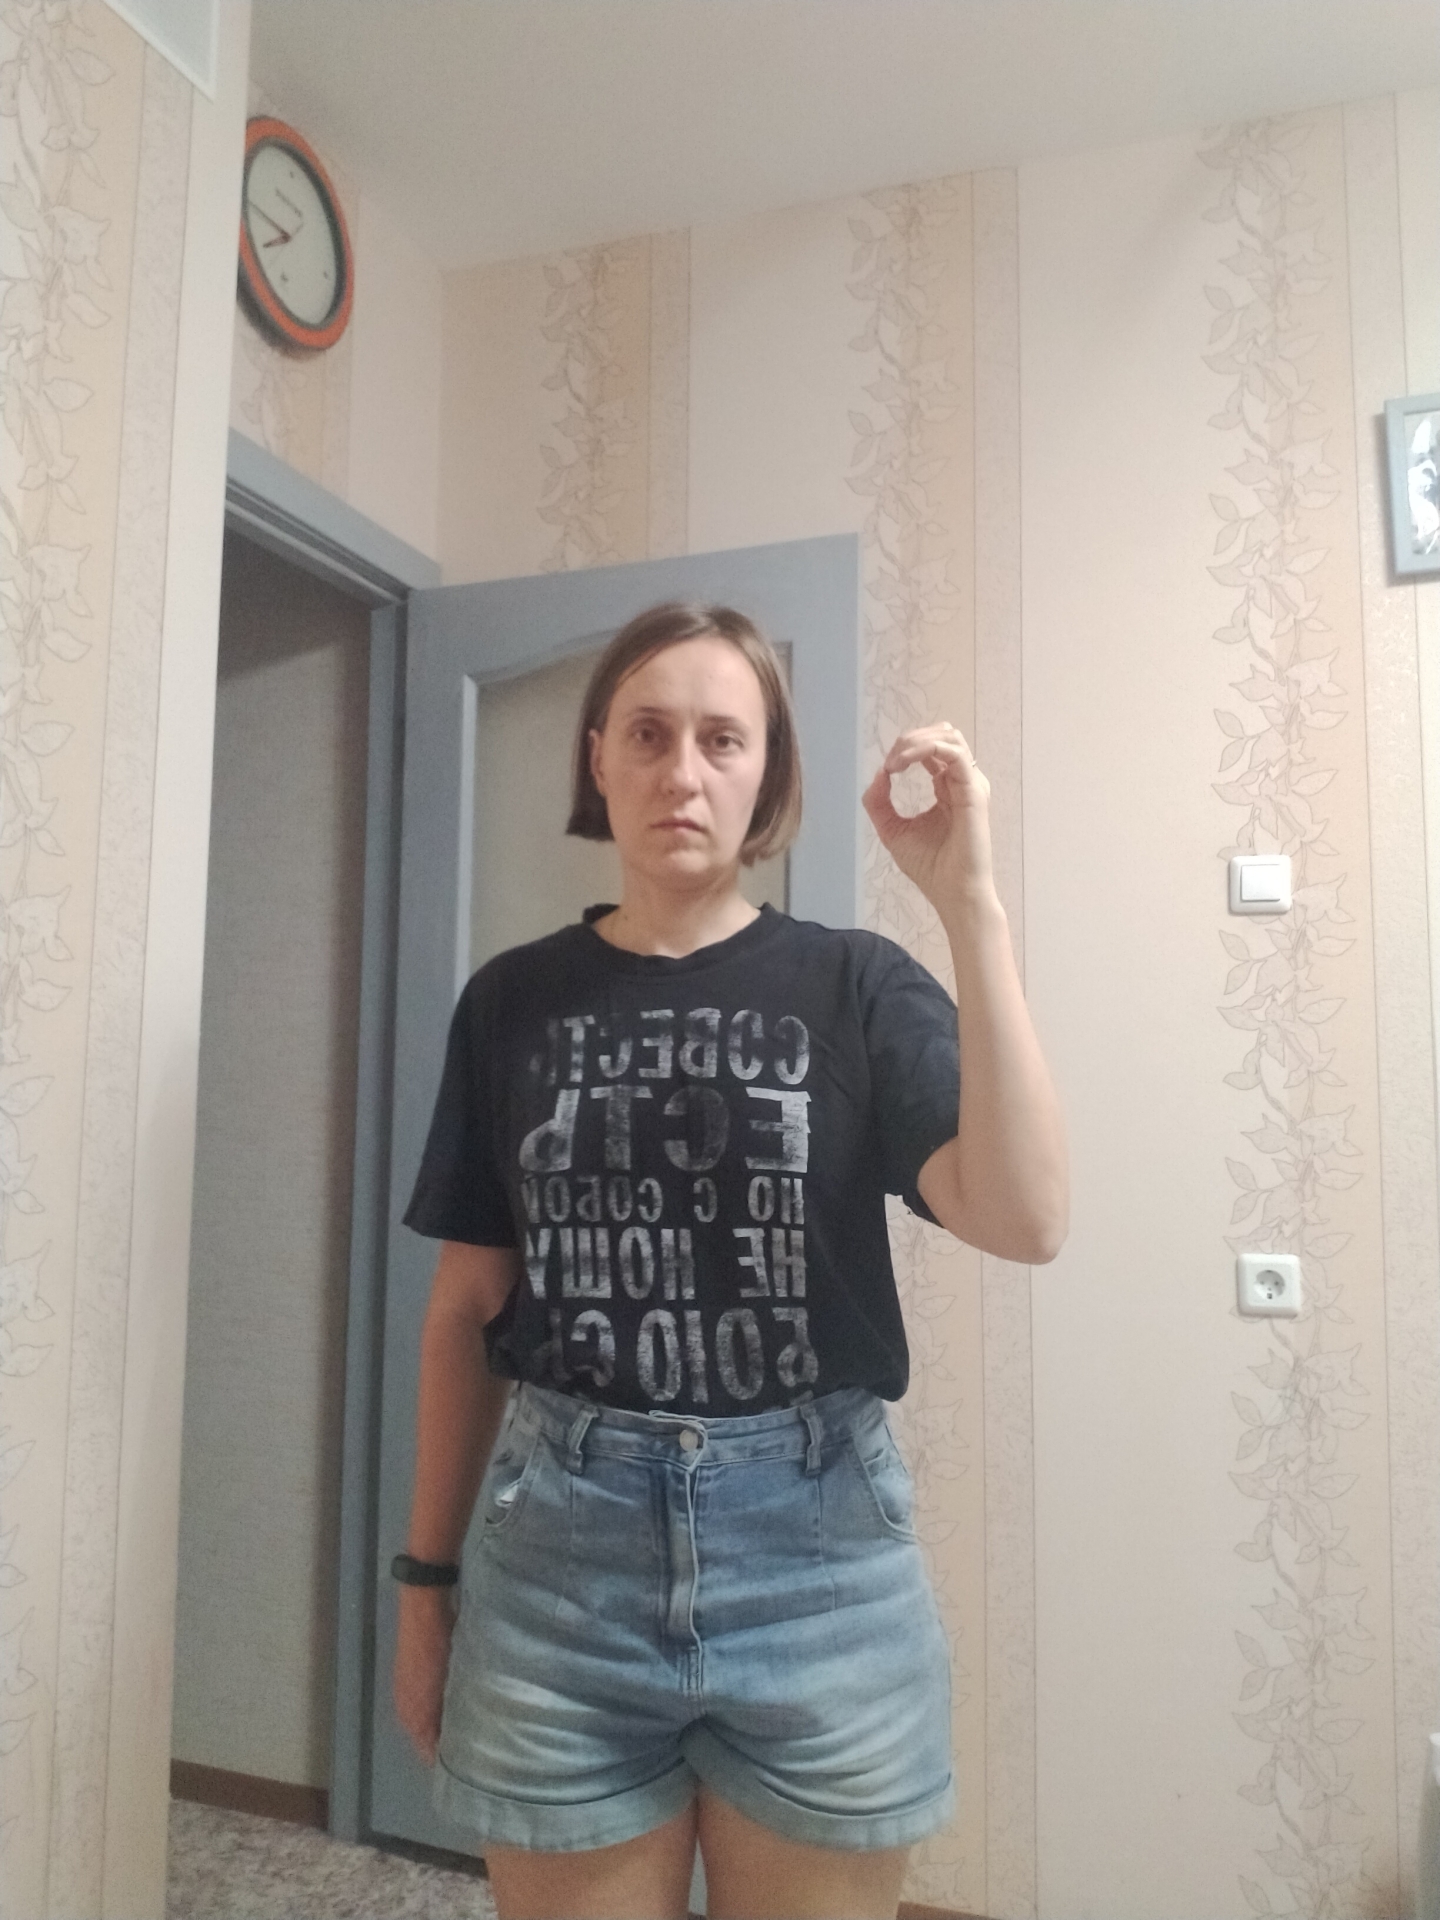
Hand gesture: grip